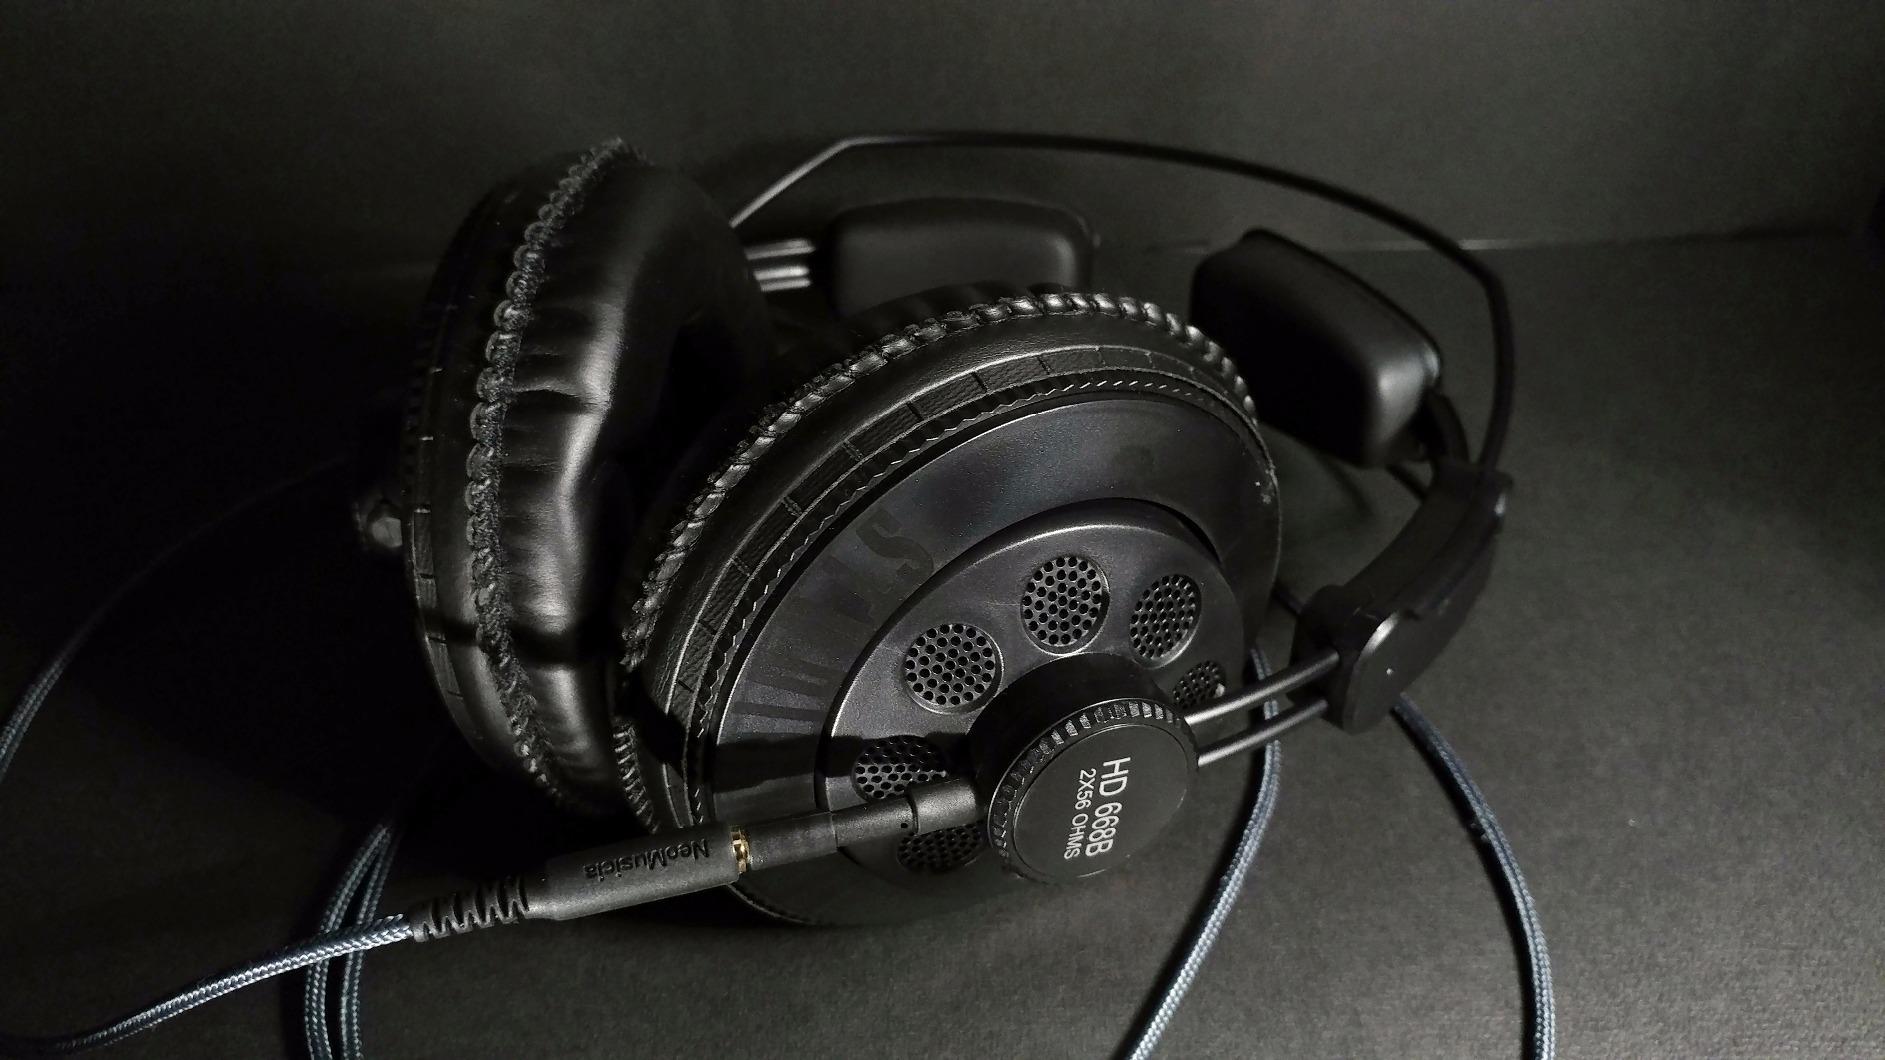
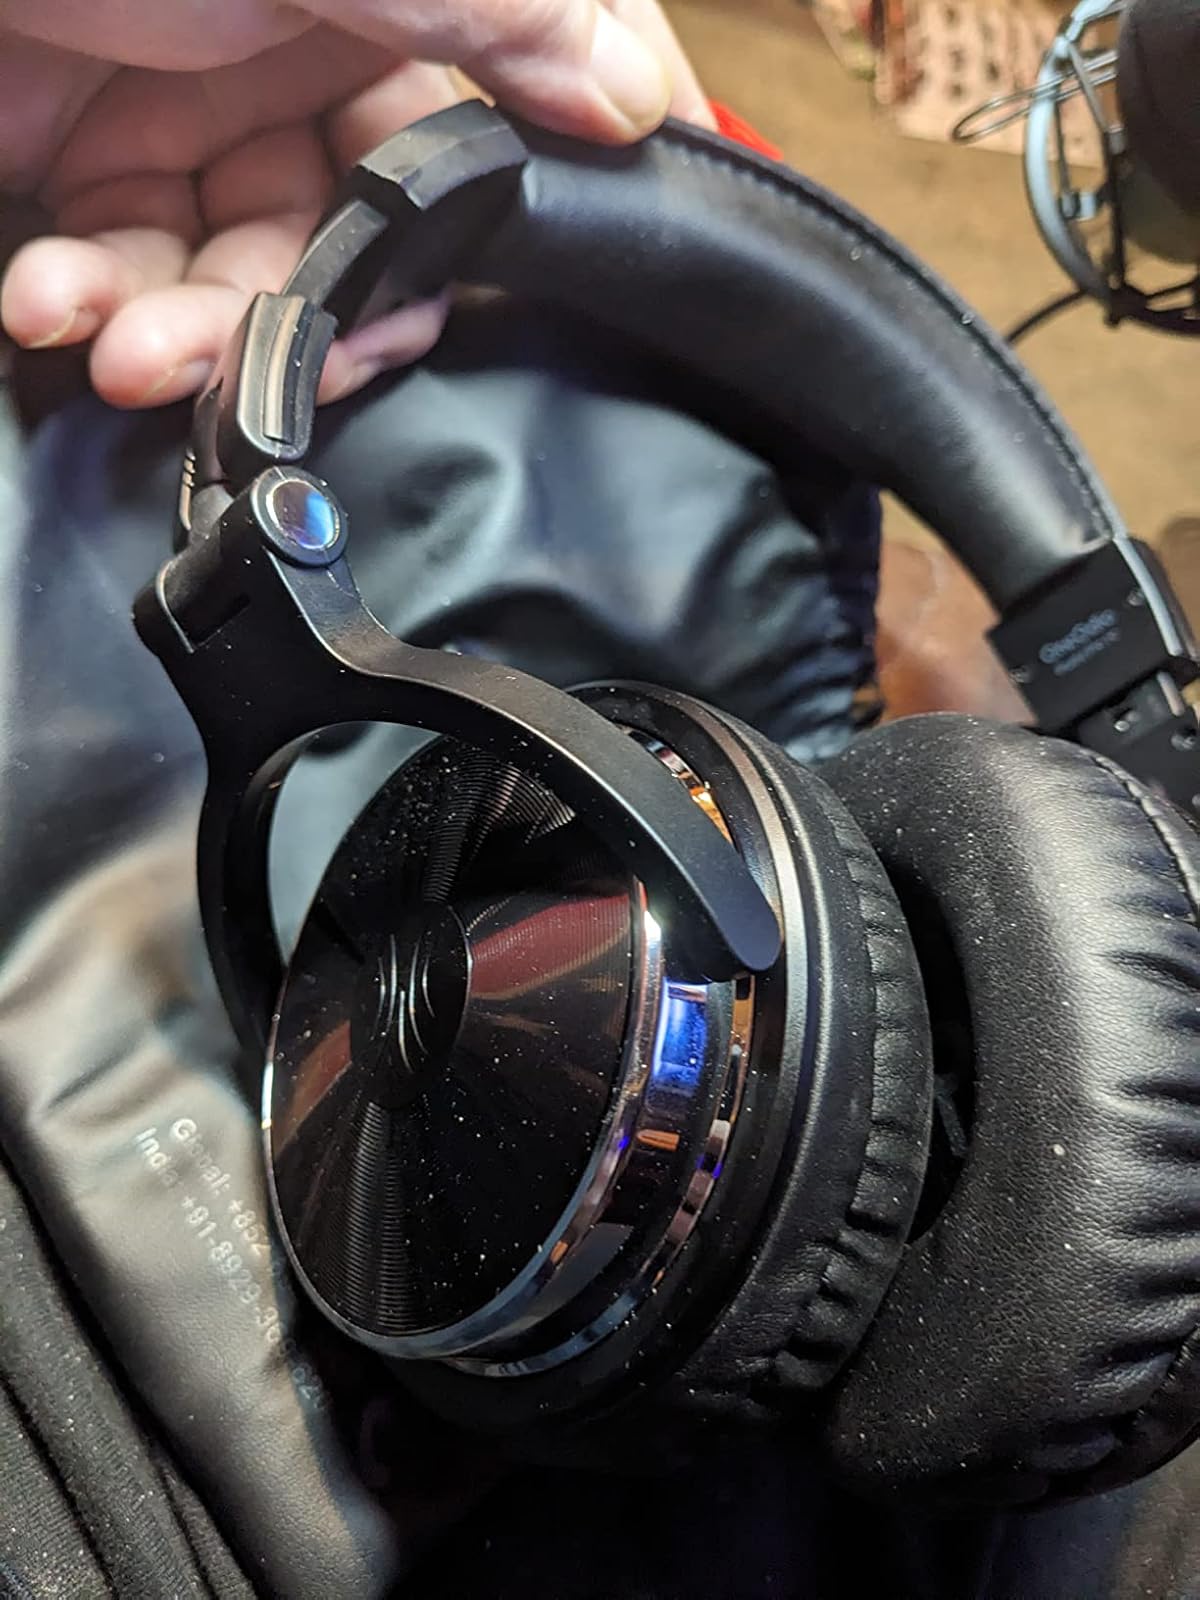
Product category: headphones
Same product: no